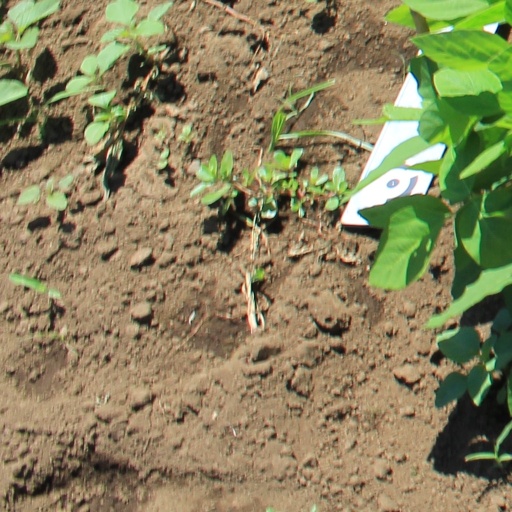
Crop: soybean